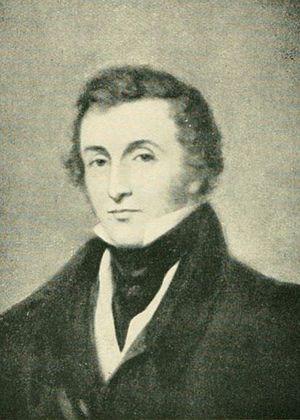
Sir William Jardine, 7ᵉ baronnet d'Applegirth, est un naturaliste écossais, né le 23 février 1800 et mort le 21 novembre 1874.